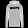
Label: Pullover